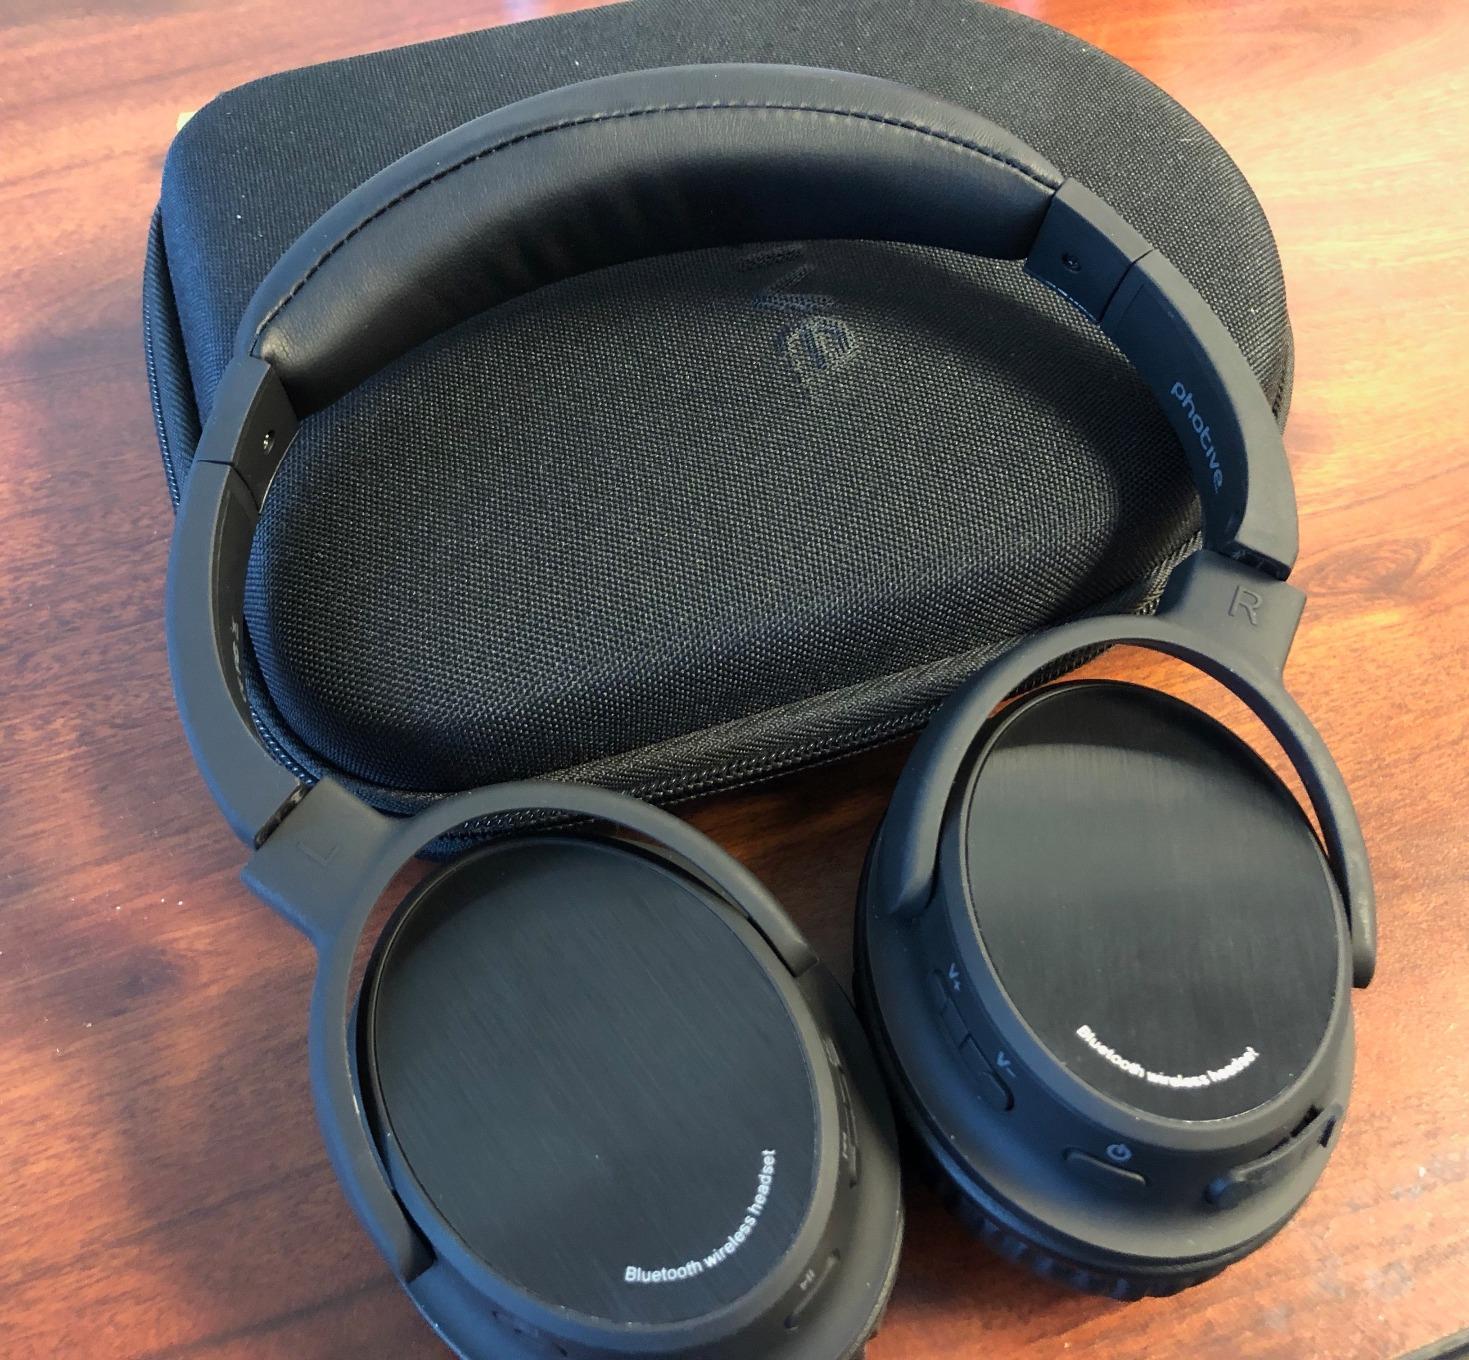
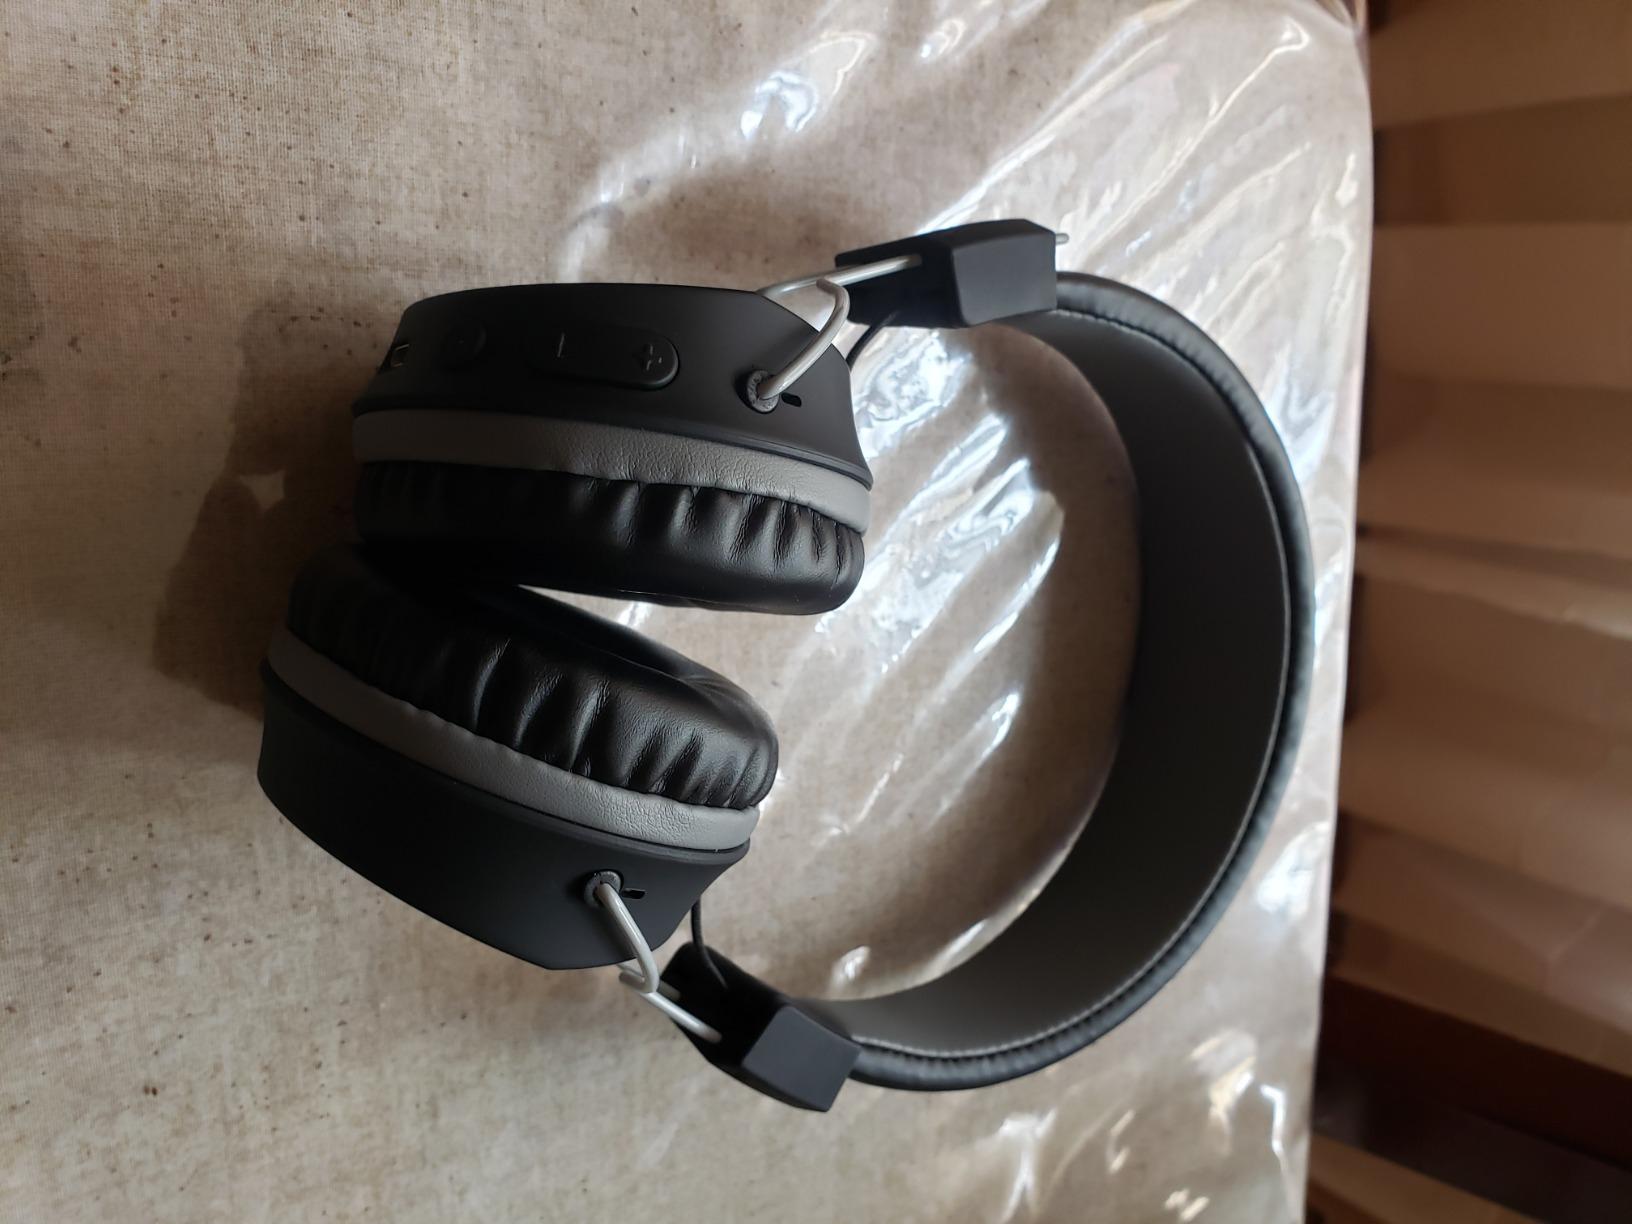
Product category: headphones
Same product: no